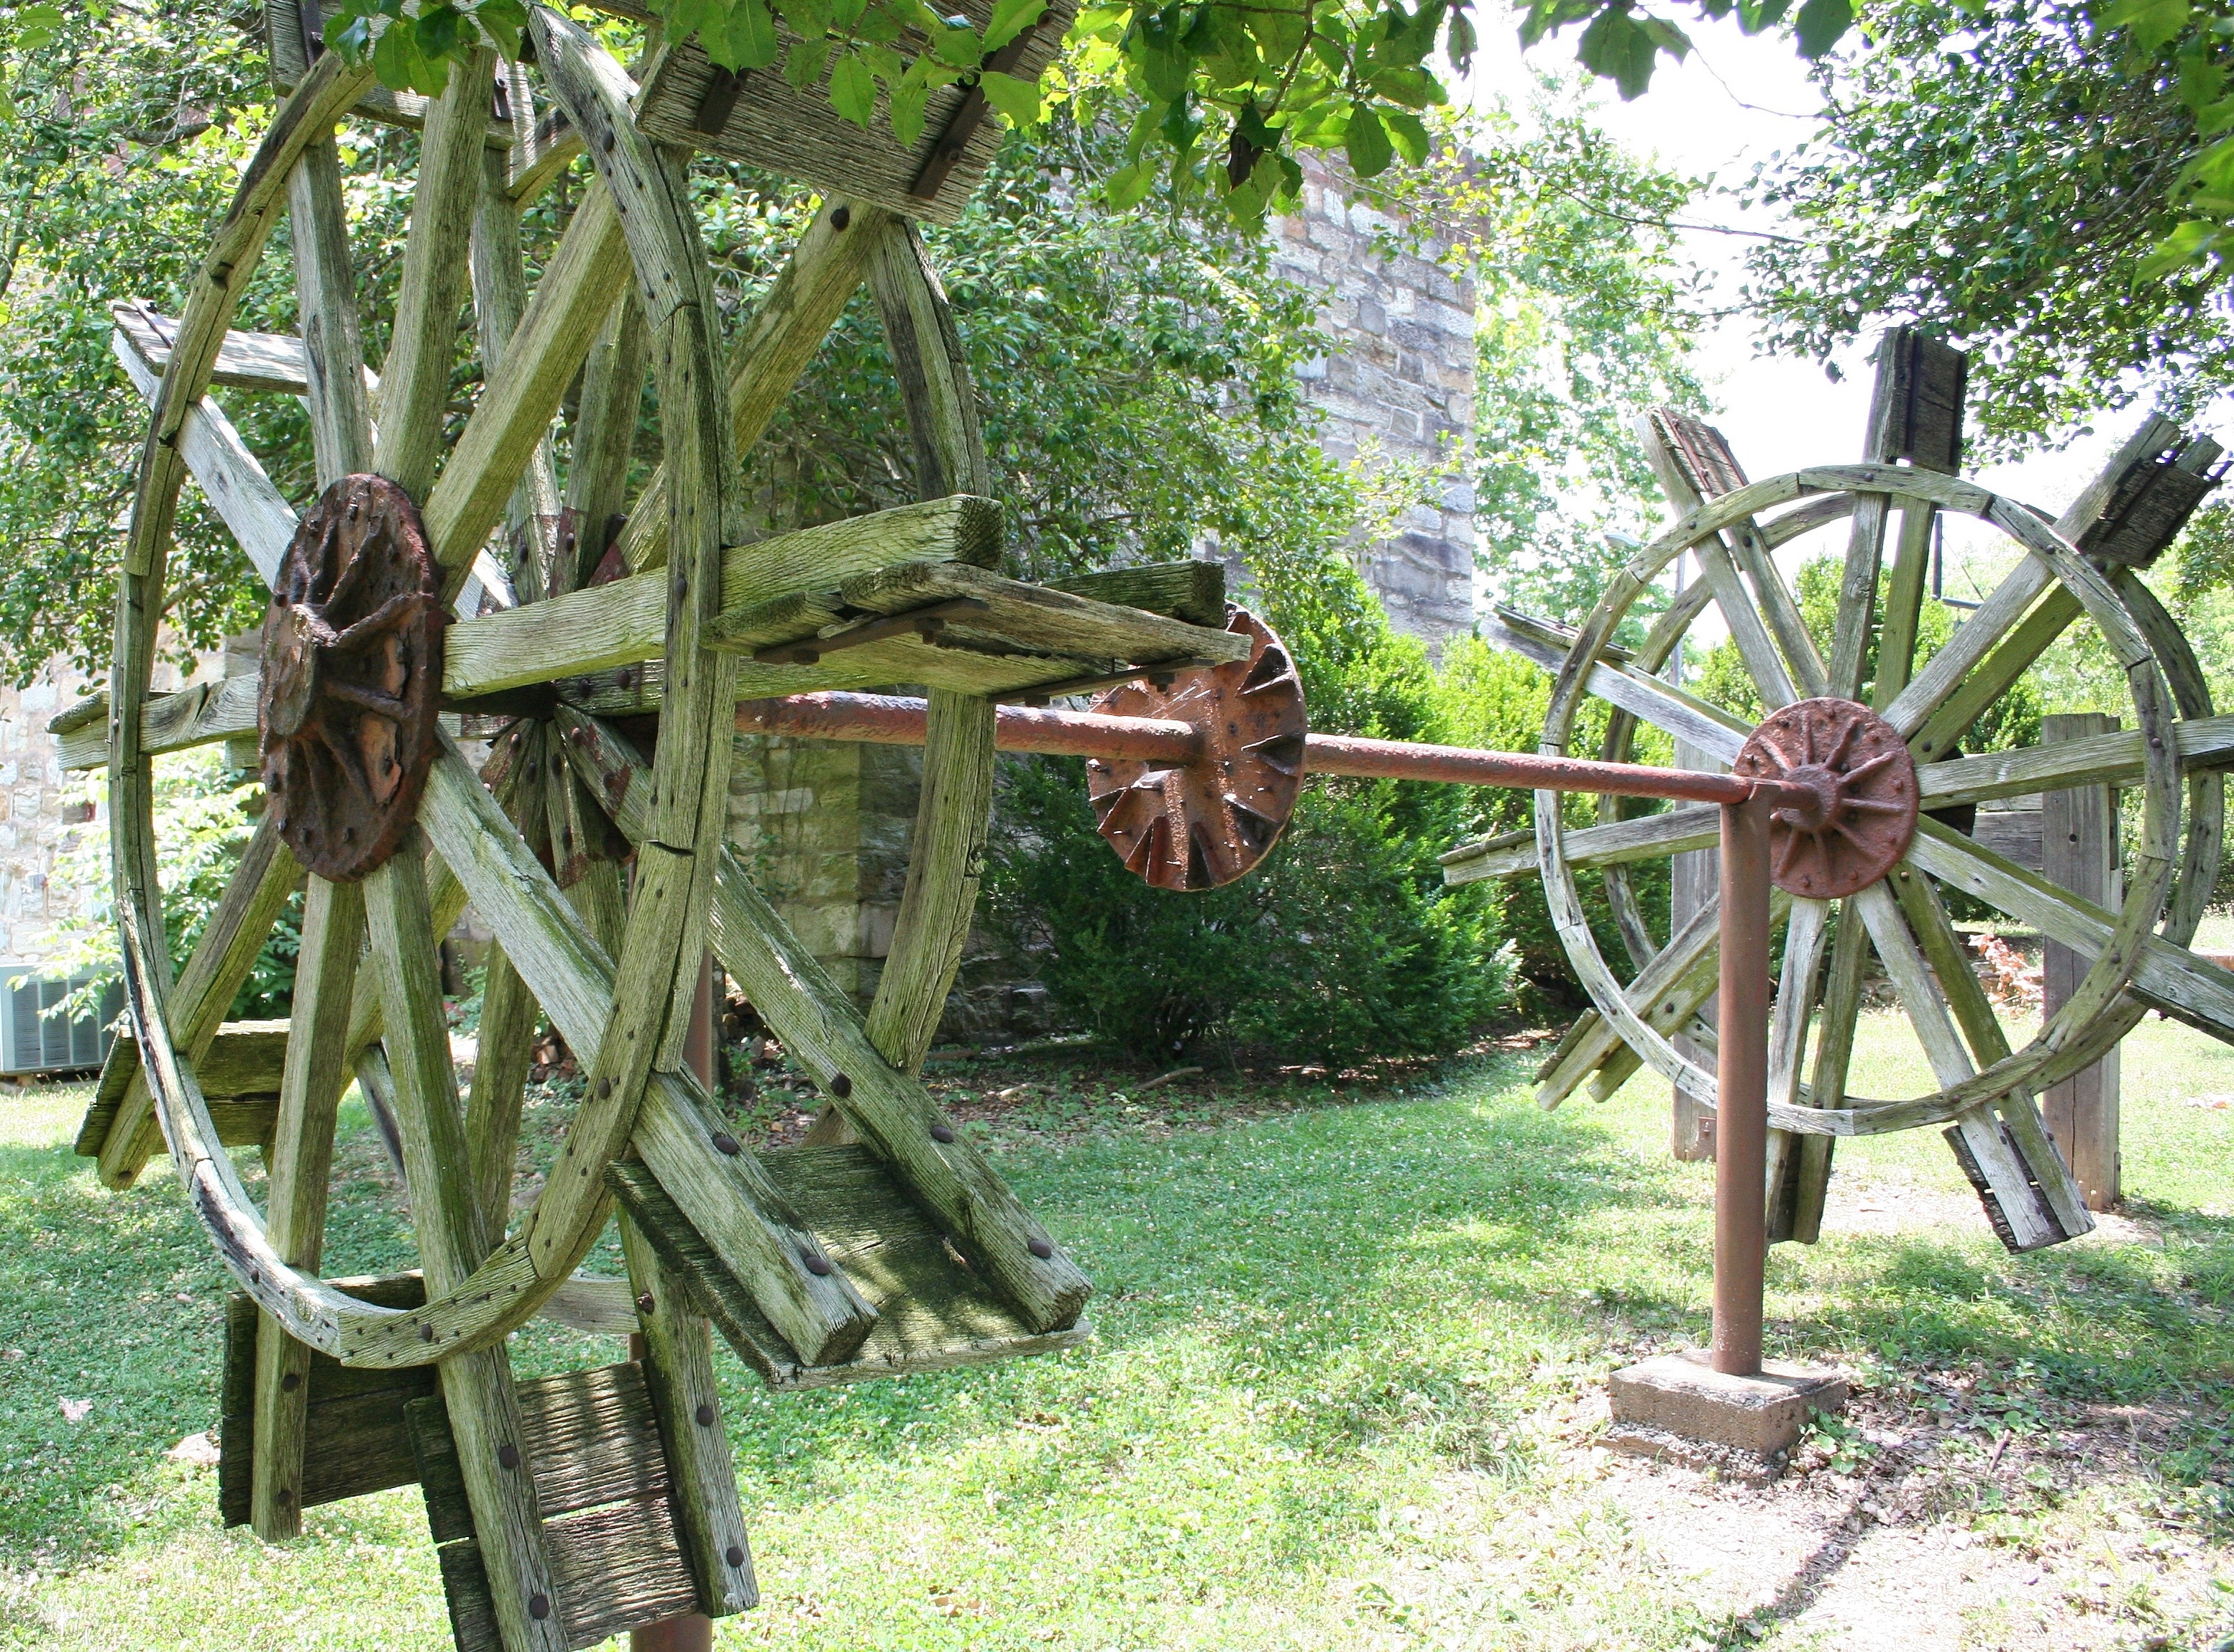
boat, antique, wheel, transportation, jungle, gear, wooden, riverboat, paddle wheel, man made object